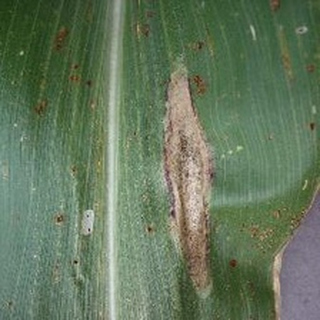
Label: corn_northern_leaf_blight